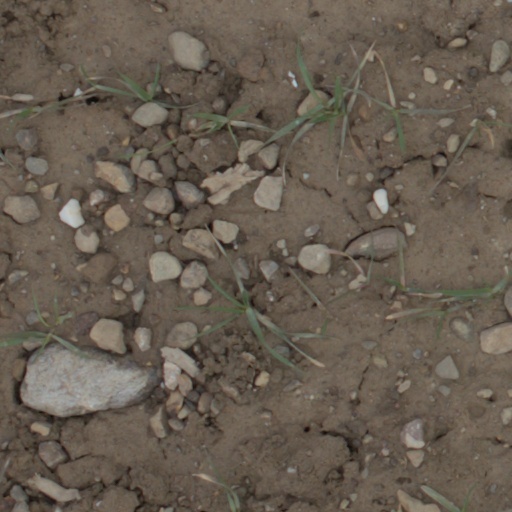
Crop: wheat